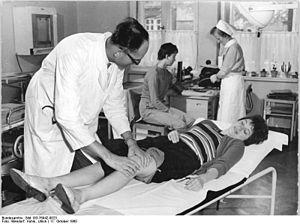
Dans les domaines de l'examen médical ou vétérinaire, la palpation est l'un des moyens exploratoires du corps humain ou animal. Comme l'inspection, la percussion et l'auscultation ou la prise de la température et de la tension artérielle qui lui sont généralement associés, la palpation fait partie des moyens de « diagnostic in vivo ».